Mooresville, Indiana

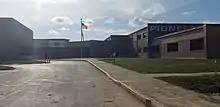
Mooresville High School

As of the census of 2010, there were 9,326 people, 3,715 households, and 2,558 families living in the town. The population density was . There were 3,930 housing units at an average density of . The racial makeup of the town was 97.5% White, 0.3% African American, 0.2% Native American, 0.5% Asian, 0.3% from other races, and 1.2% from two or more races. Hispanic or Latino of any race were 1.1% of the population.